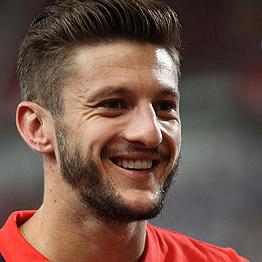
Age: 26